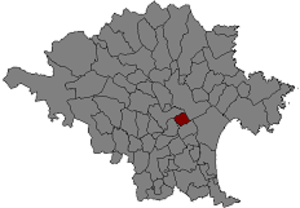
Vila-sacra est une l dans la communauté autonome de Catalogne, province de Gérone, de la comarque d'Alt Empordà